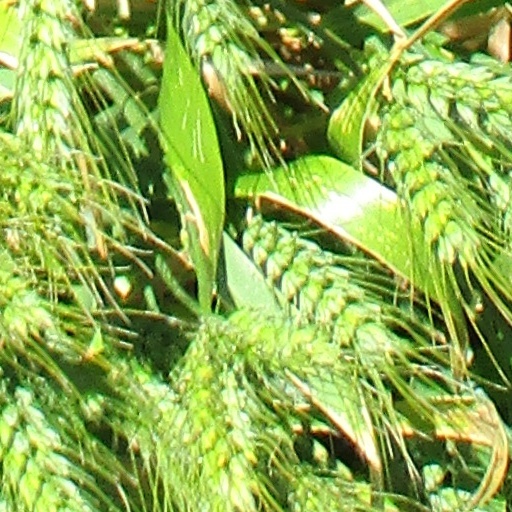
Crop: wheat